Victorian School of Forestry

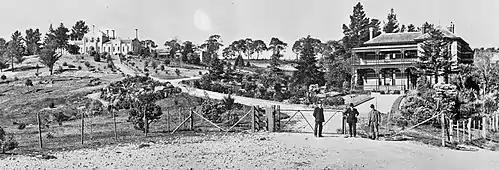
"The School on the Hill" - Tremearne House and the old Creswick hospital building. Photo - 1915. Thomas Hart centre. Source: FCRPA.

The initial class of six students that commenced in October 1910 were already in training as foresters under a system of supervised practical work or were appointed from work crews. Entrance to the school was by competitive examination for boys between fourteen and sixteen years of "sound health and good moral character." The school was later officially opened at a ceremony on 26 May 1913 by Hugh Mackay, Conservator of Forests.